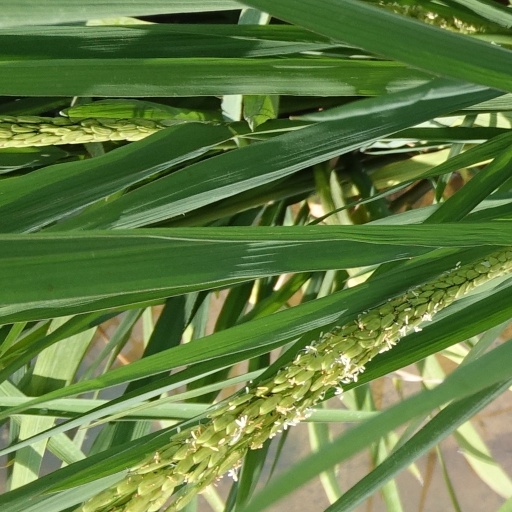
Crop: rice